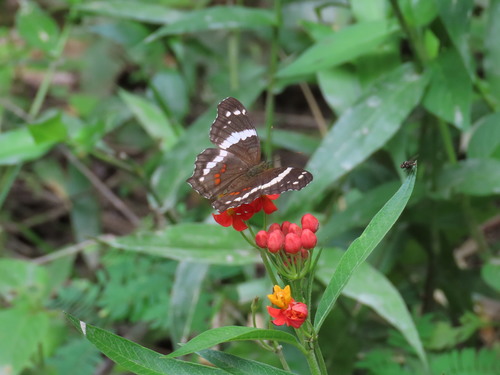
Scientific name: Anartia fatima
Common name: Banded peacock
Family: Nymphalidae
Order: Lepidoptera
Pollinator type: Primary pollinator
Habitat: Open areas and gardens
Geographic range: South America
Conservation status: Least Concern